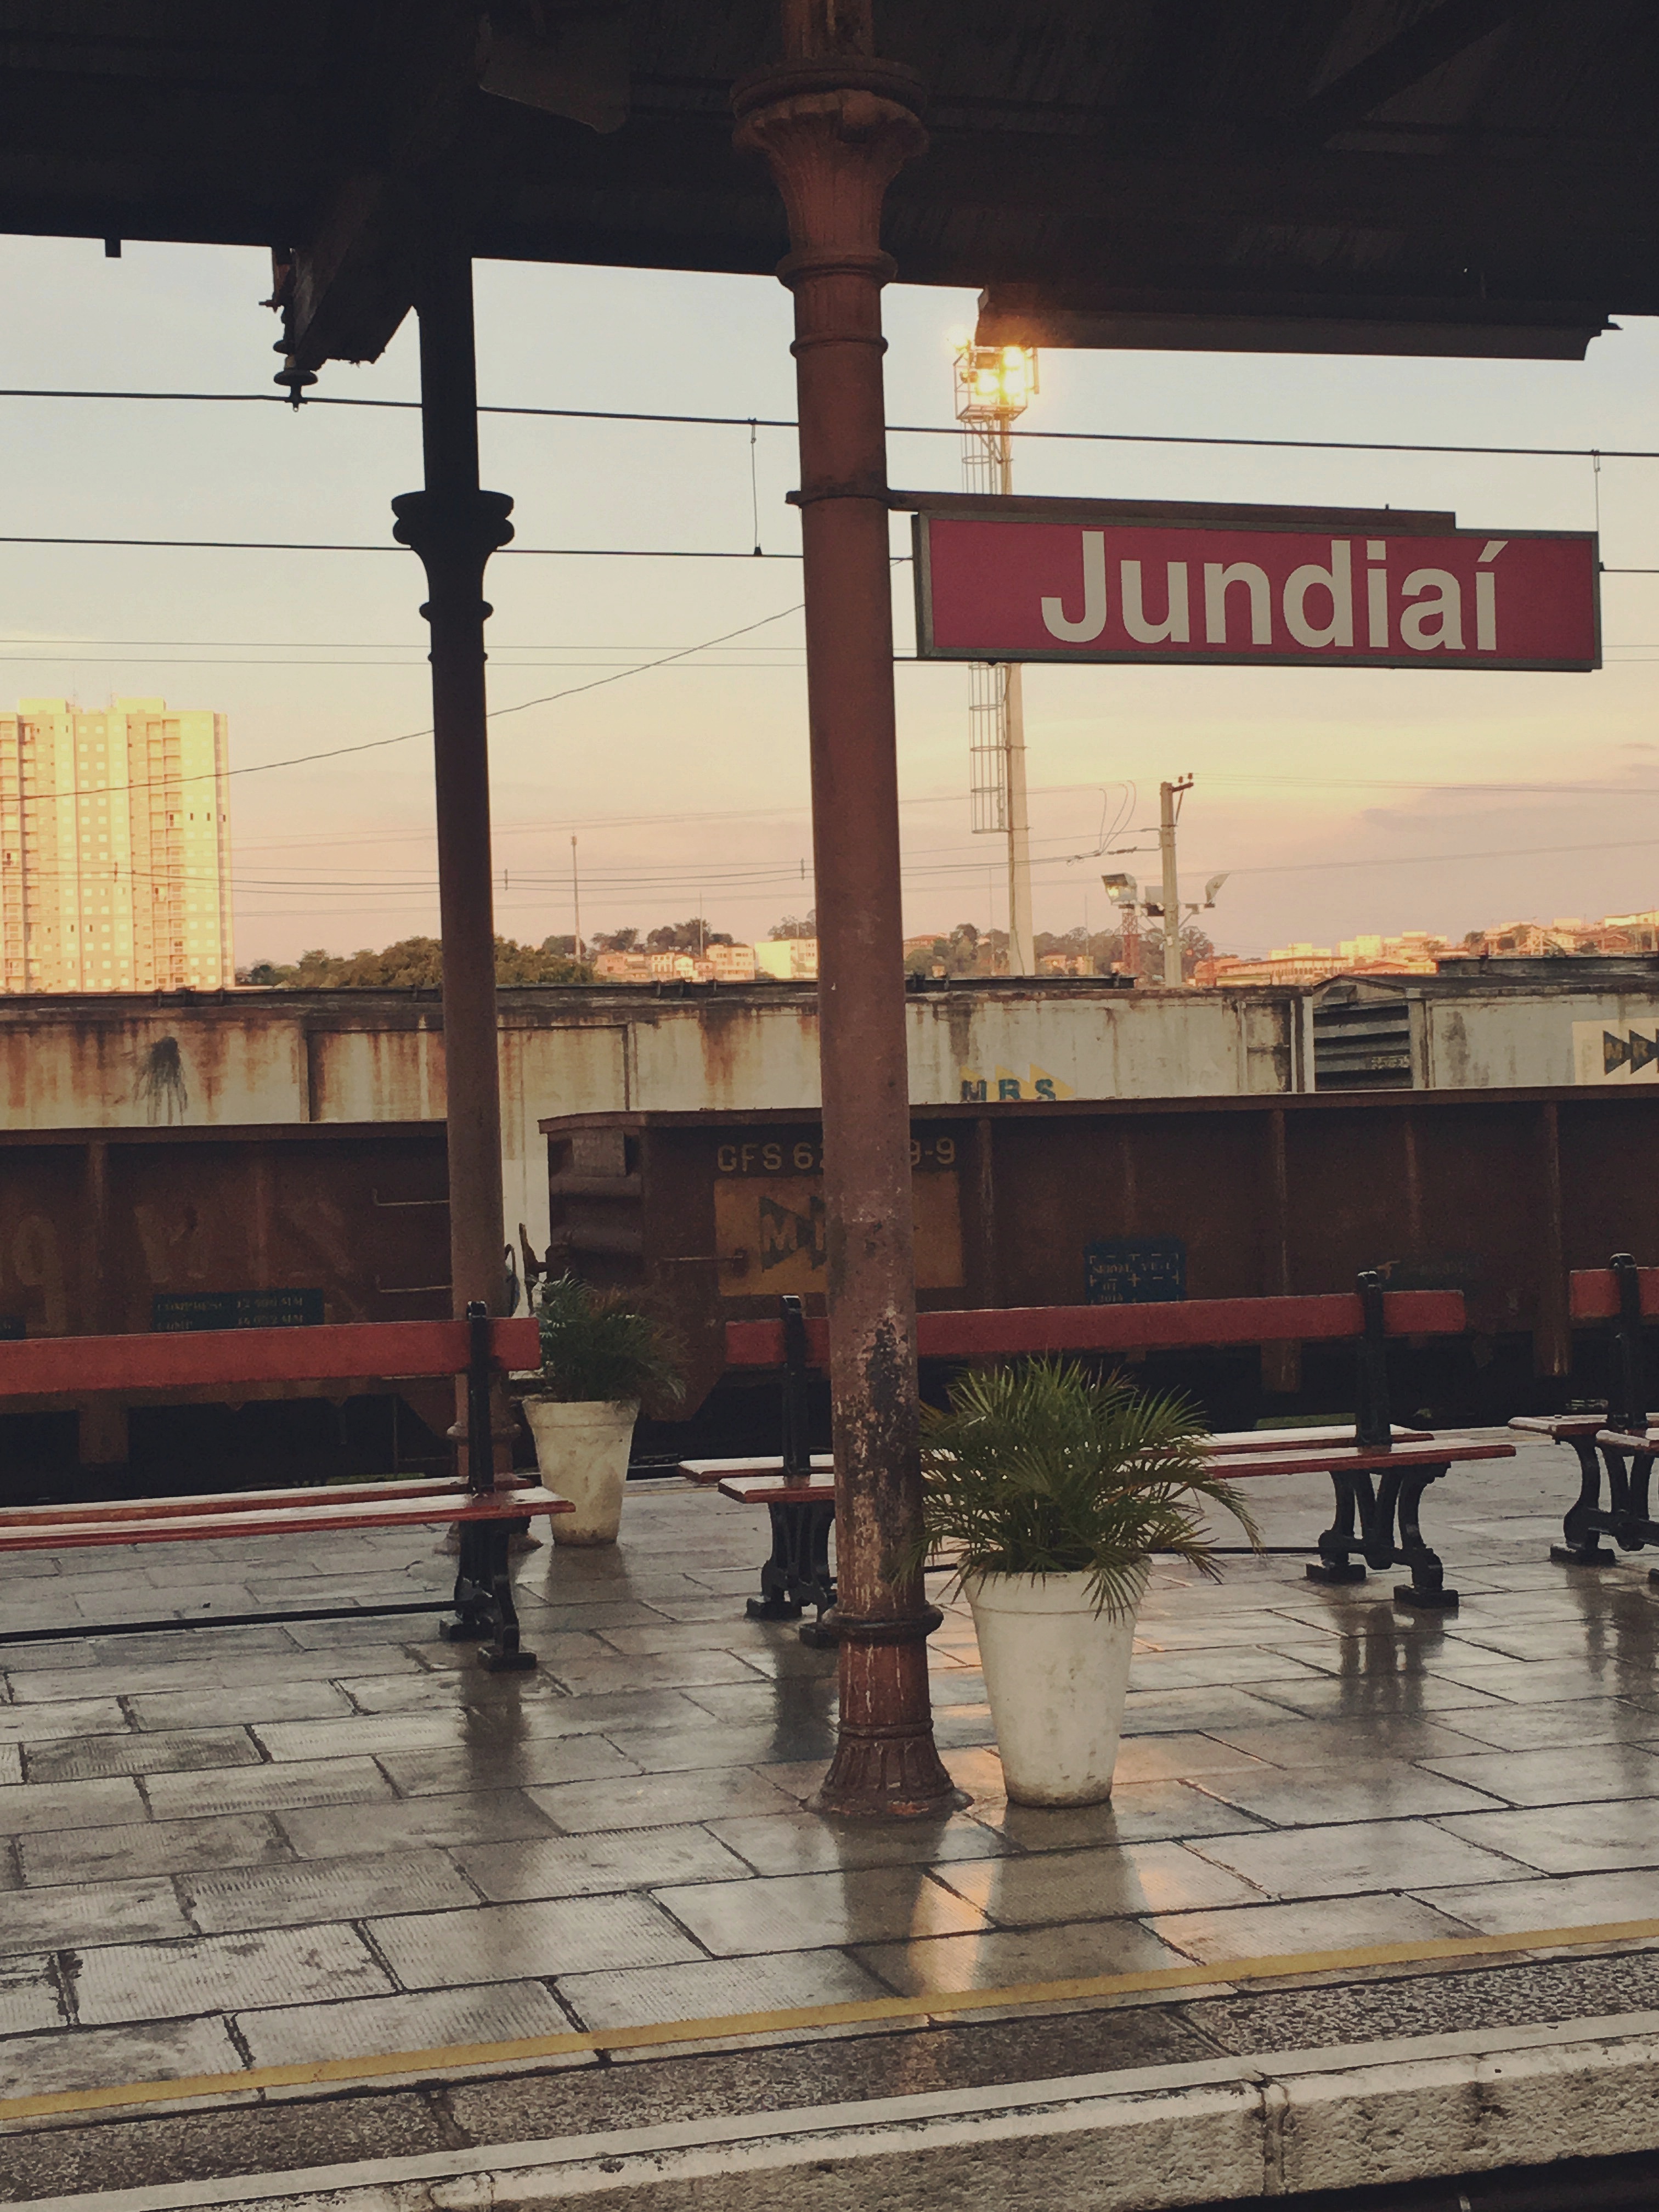
road, street, travel, evening, reflection, lighting, infrastructure, shape, urban area